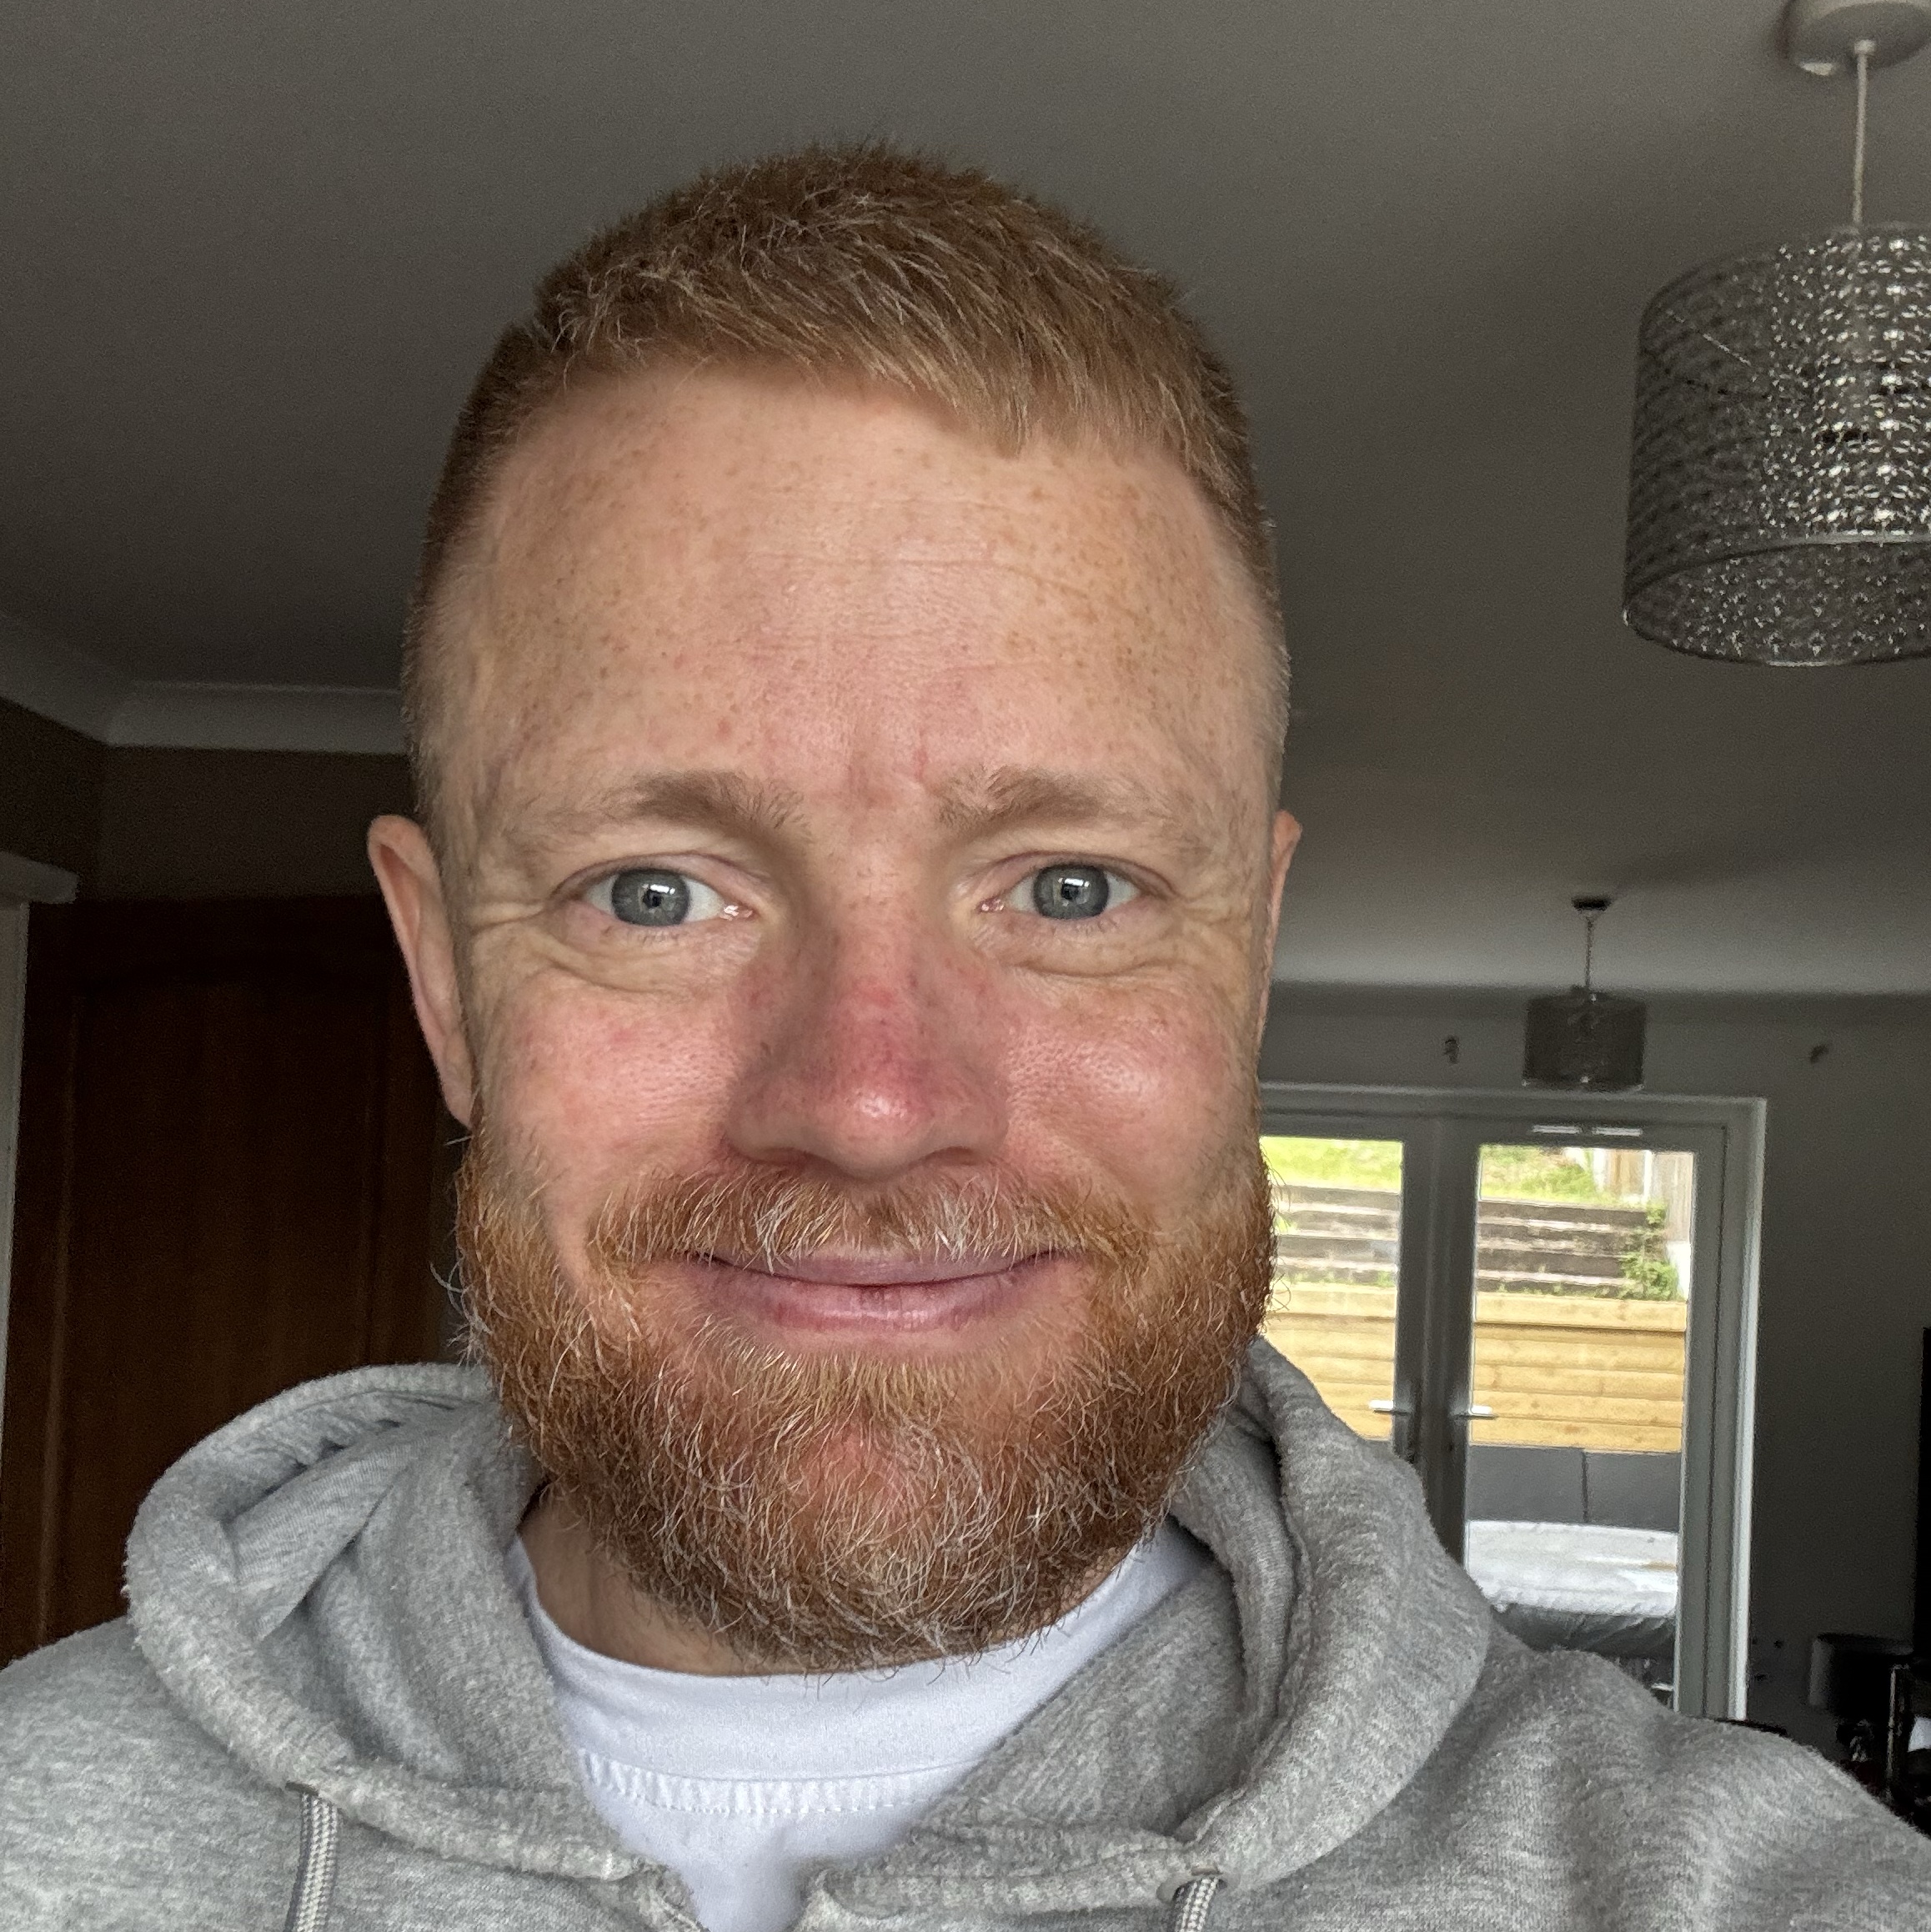
Tobias Pull
Hi, I’m Tobias, a 38-yr-old UK TikTok creator with 5 yrs crafting vids that spark joy & support for my 13K followers. As a dad, I infuse real heart into gaming content & live streams, hooking lads with laughs & clutch moments. I ponder: how’s this helping someone? My tips for young blokes—on tough times or staying fit—draw from my life lessons. Genuine & reliable, I blend products like gaming tech or dad gear into vids naturally.
Brand: EMEA
Category: Media > Podcasts & Live Streams > Live Streams